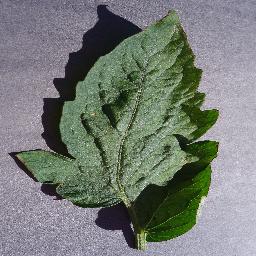
Label: Tomato___Target_Spot